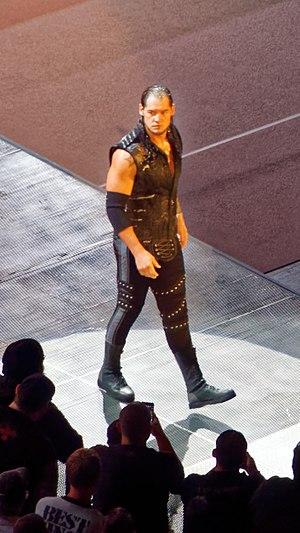
L'édition 2017 de Money in the Bank est une manifestation de catch produite par la World Wrestling Entertainment, une fédération de catch américaine, qui est télédiffusée, visible en paiement à la séance, sur le WWE Network ainsi que sur la chaîne de télévision française AB1. L'événement s'est déroulé le 18 juin 2017 au Scottrade Center à Saint-Louis, dans l'état du Missouri. Il s'agit de la huitième édition de Money in the Bank, pay-per-view annuel qui, comme son nom l'indique, propose un ou plusieurs Money in the Bank Ladder match en tête d'affiche. Le show est exclusif à la division de SmackDown. The New Day sont les vedettes de l'affiche officielle.